Worshipful Company of Goldsmiths

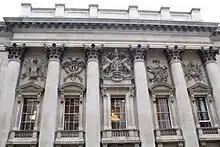
Frontage of Goldsmiths' Hall, EC2

Established as a medieval guild for the goldsmith trade, the term "hallmarking" derives from precious metals being officially inspected and marked at Goldsmiths' Hall in the City of London.